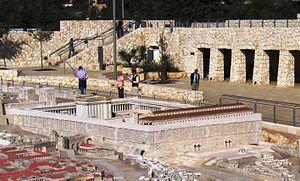
Jérusalem - Musée d'Israël - maquette de la ville à la fin de l'époque du second temple. Au sud du Mont du Temple, un édicule pyramidal représente la tombe supposée de la prophétesse 'Houlda (חֻלְדָּה signifie ""rat"" voir 2 Rois 22,14). Toutefois, les fouilles archéologiques ont montré qu'il n'y avait pas de tombe à cet endroit. עברית: קבר חולדה המבנה עם הכיפה מדרום להר הבית - דגם ירושלים מימי בית שני במוזיאון ישראל רישיון נוצר על ידי משתמש:Daniel Ventura"